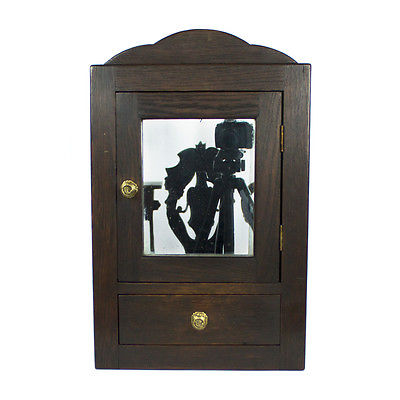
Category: cabinet